Marquis (film)

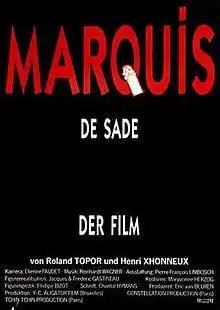
German poster

Marquis is a 1989 French-language film, produced in Belgium and France, based on the life and writings of the Marquis de Sade. All the actors wear animal masks, and their voices are dubbed. There are a few scenes involving clay animation. The film was a project by French cartoonist Roland Topor, who had previously delivered the imagery for the animated cult classic "La Planète Sauvage" (1973). "Marquis" too is considered a cult classic today.